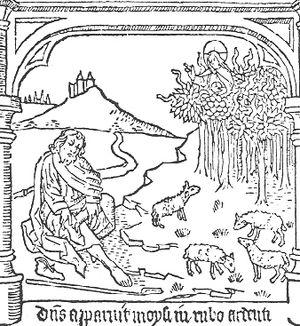
Mircea Eliade, né le 9 mars 1907 à Bucarest et mort le 22 avril 1986 à Chicago, est un historien des religions, mythologue, philosophe et romancier roumain. Polyglotte, il parlait et écrivait couramment cinq langues : le roumain, le français, l'allemand, l'italien et l'anglais. Il lisait aussi l'hébreu, le persan et le sanskrit. Ainsi, la majeure partie de ses travaux universitaires a été écrite d'abord en roumain, puis en français et en anglais.